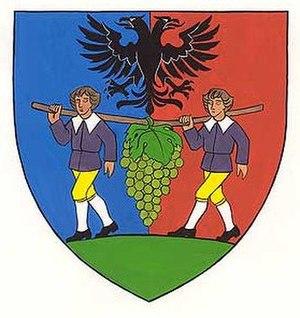
Poysdorf est une commune autrichienne du district de Mistelbach en Basse-Autriche.